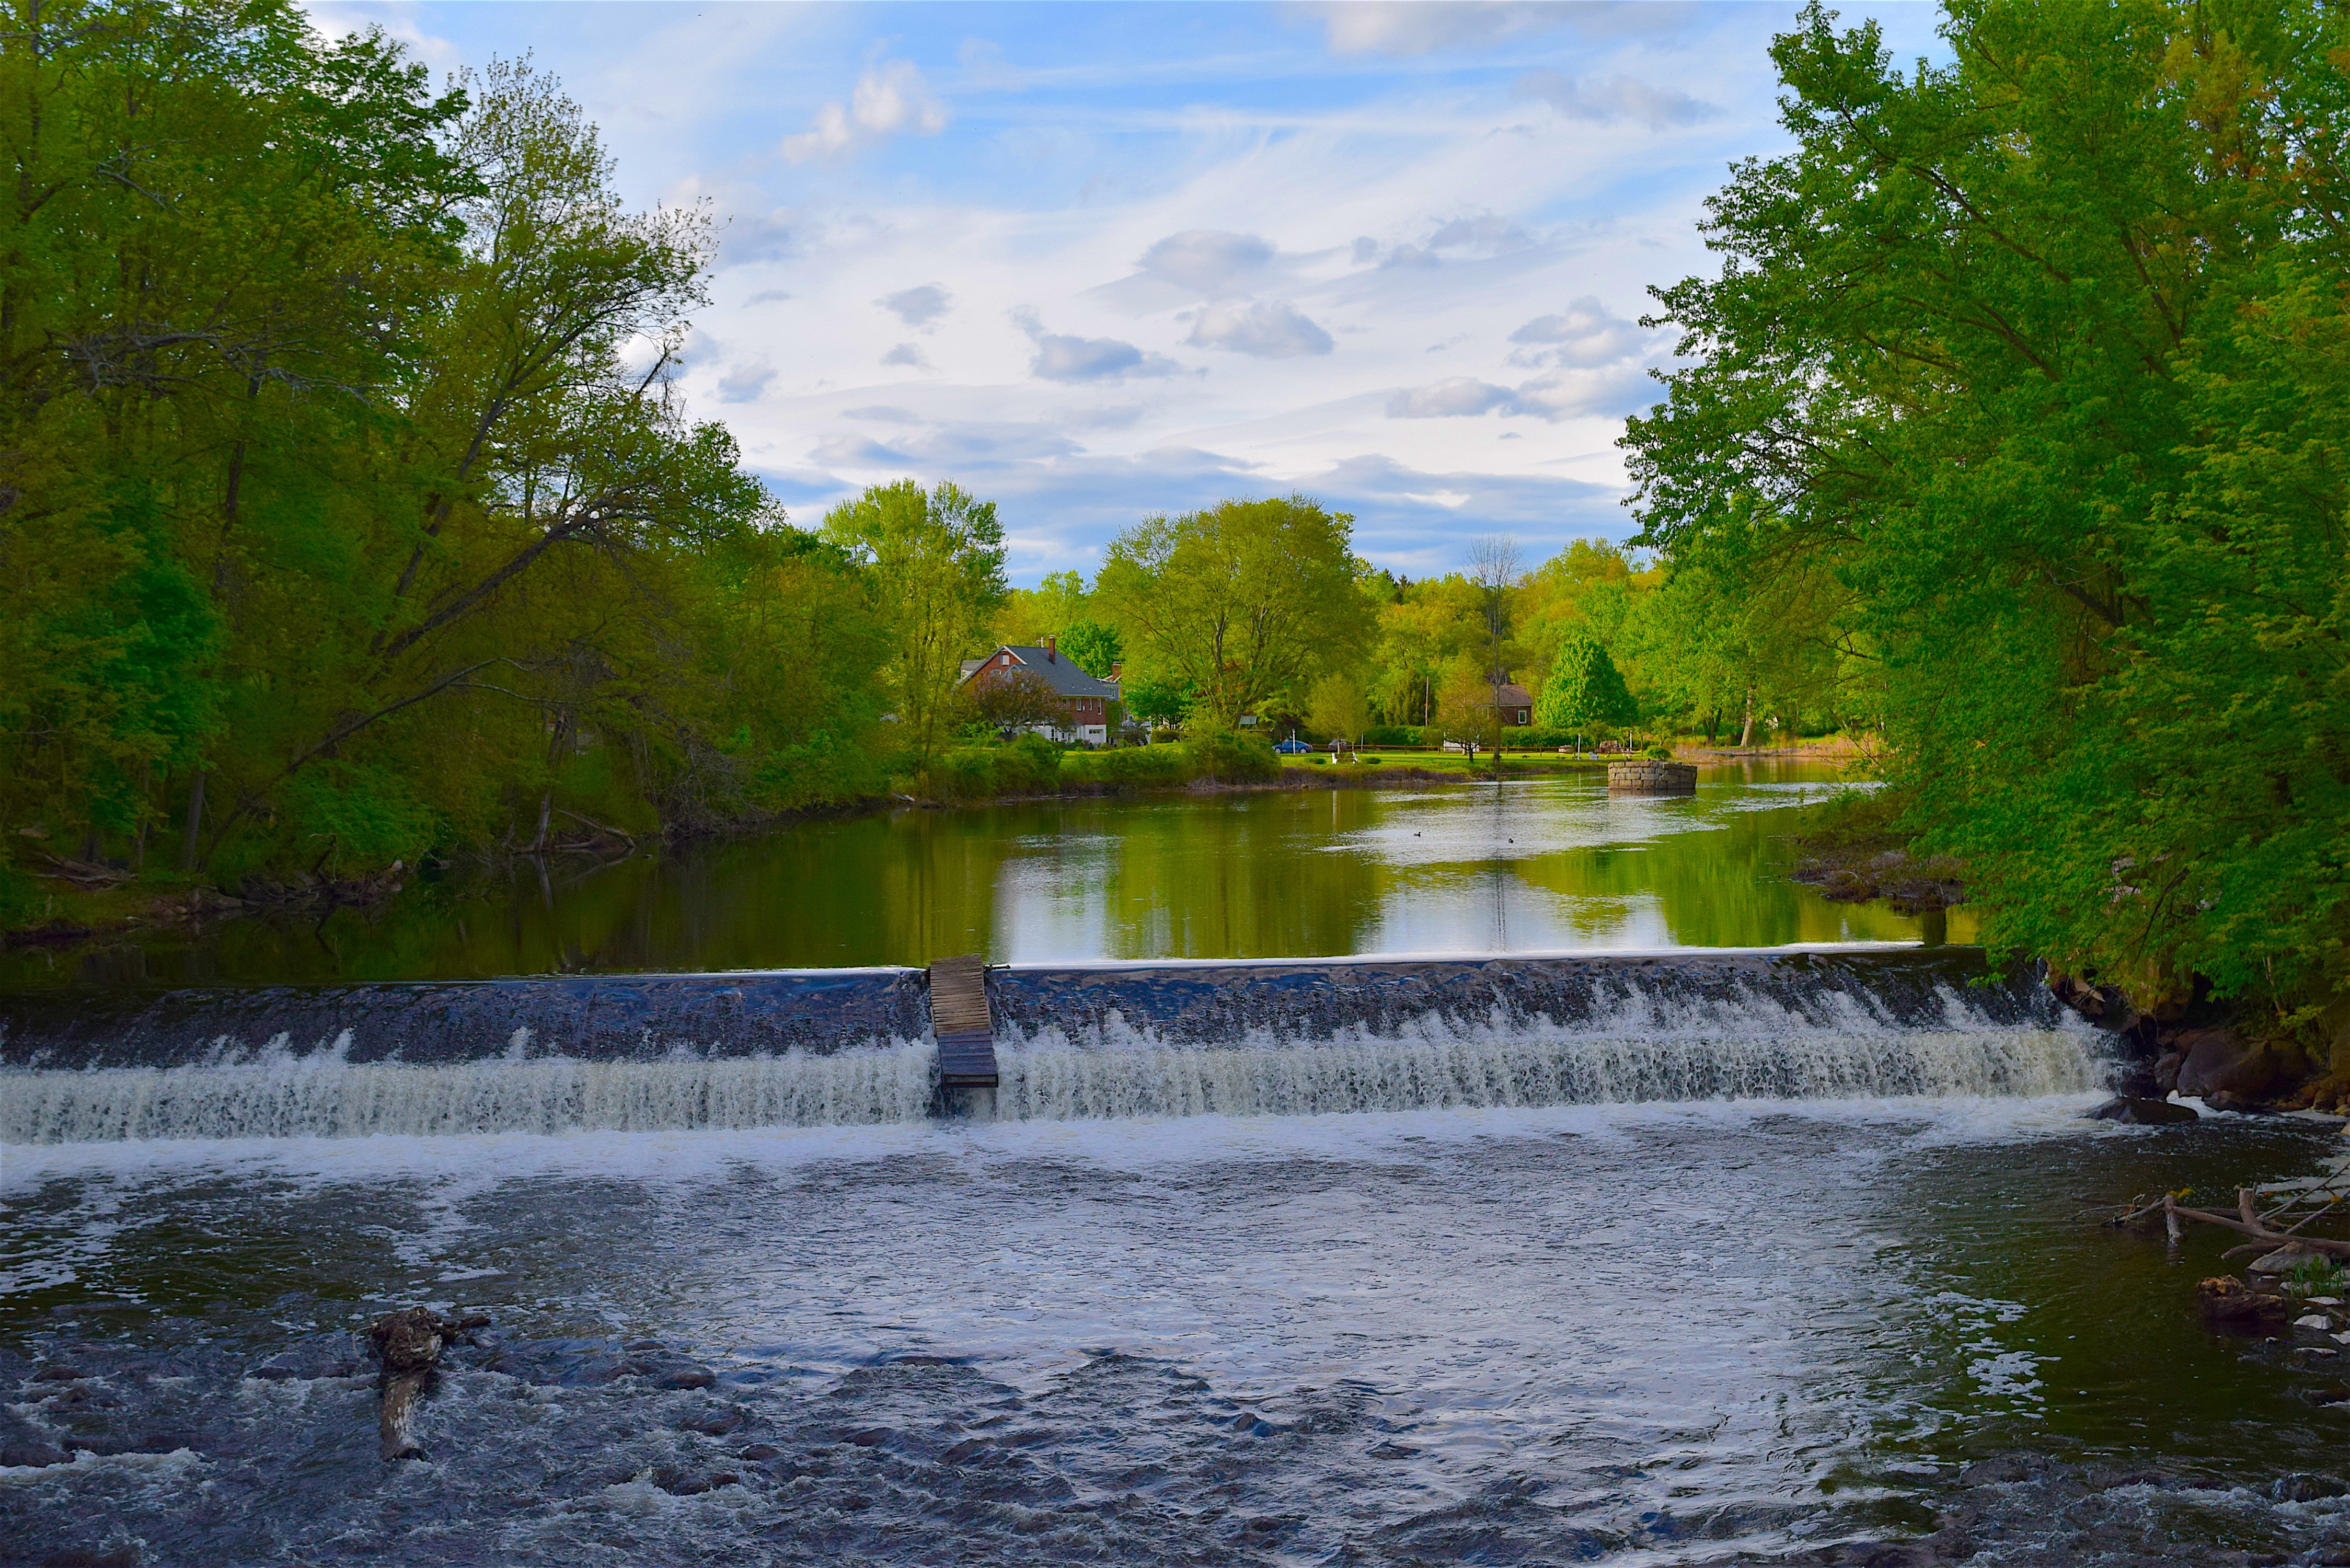
landscape, tree, water, nature, forest, outdoor, light, sky, countryside, sunlight, lake, river, pond, stream, rural, spring, green, reflection, scenic, color, natural, autumn, park, reservoir, colorful, waterway, body of water, sunny, water feature, watercourse